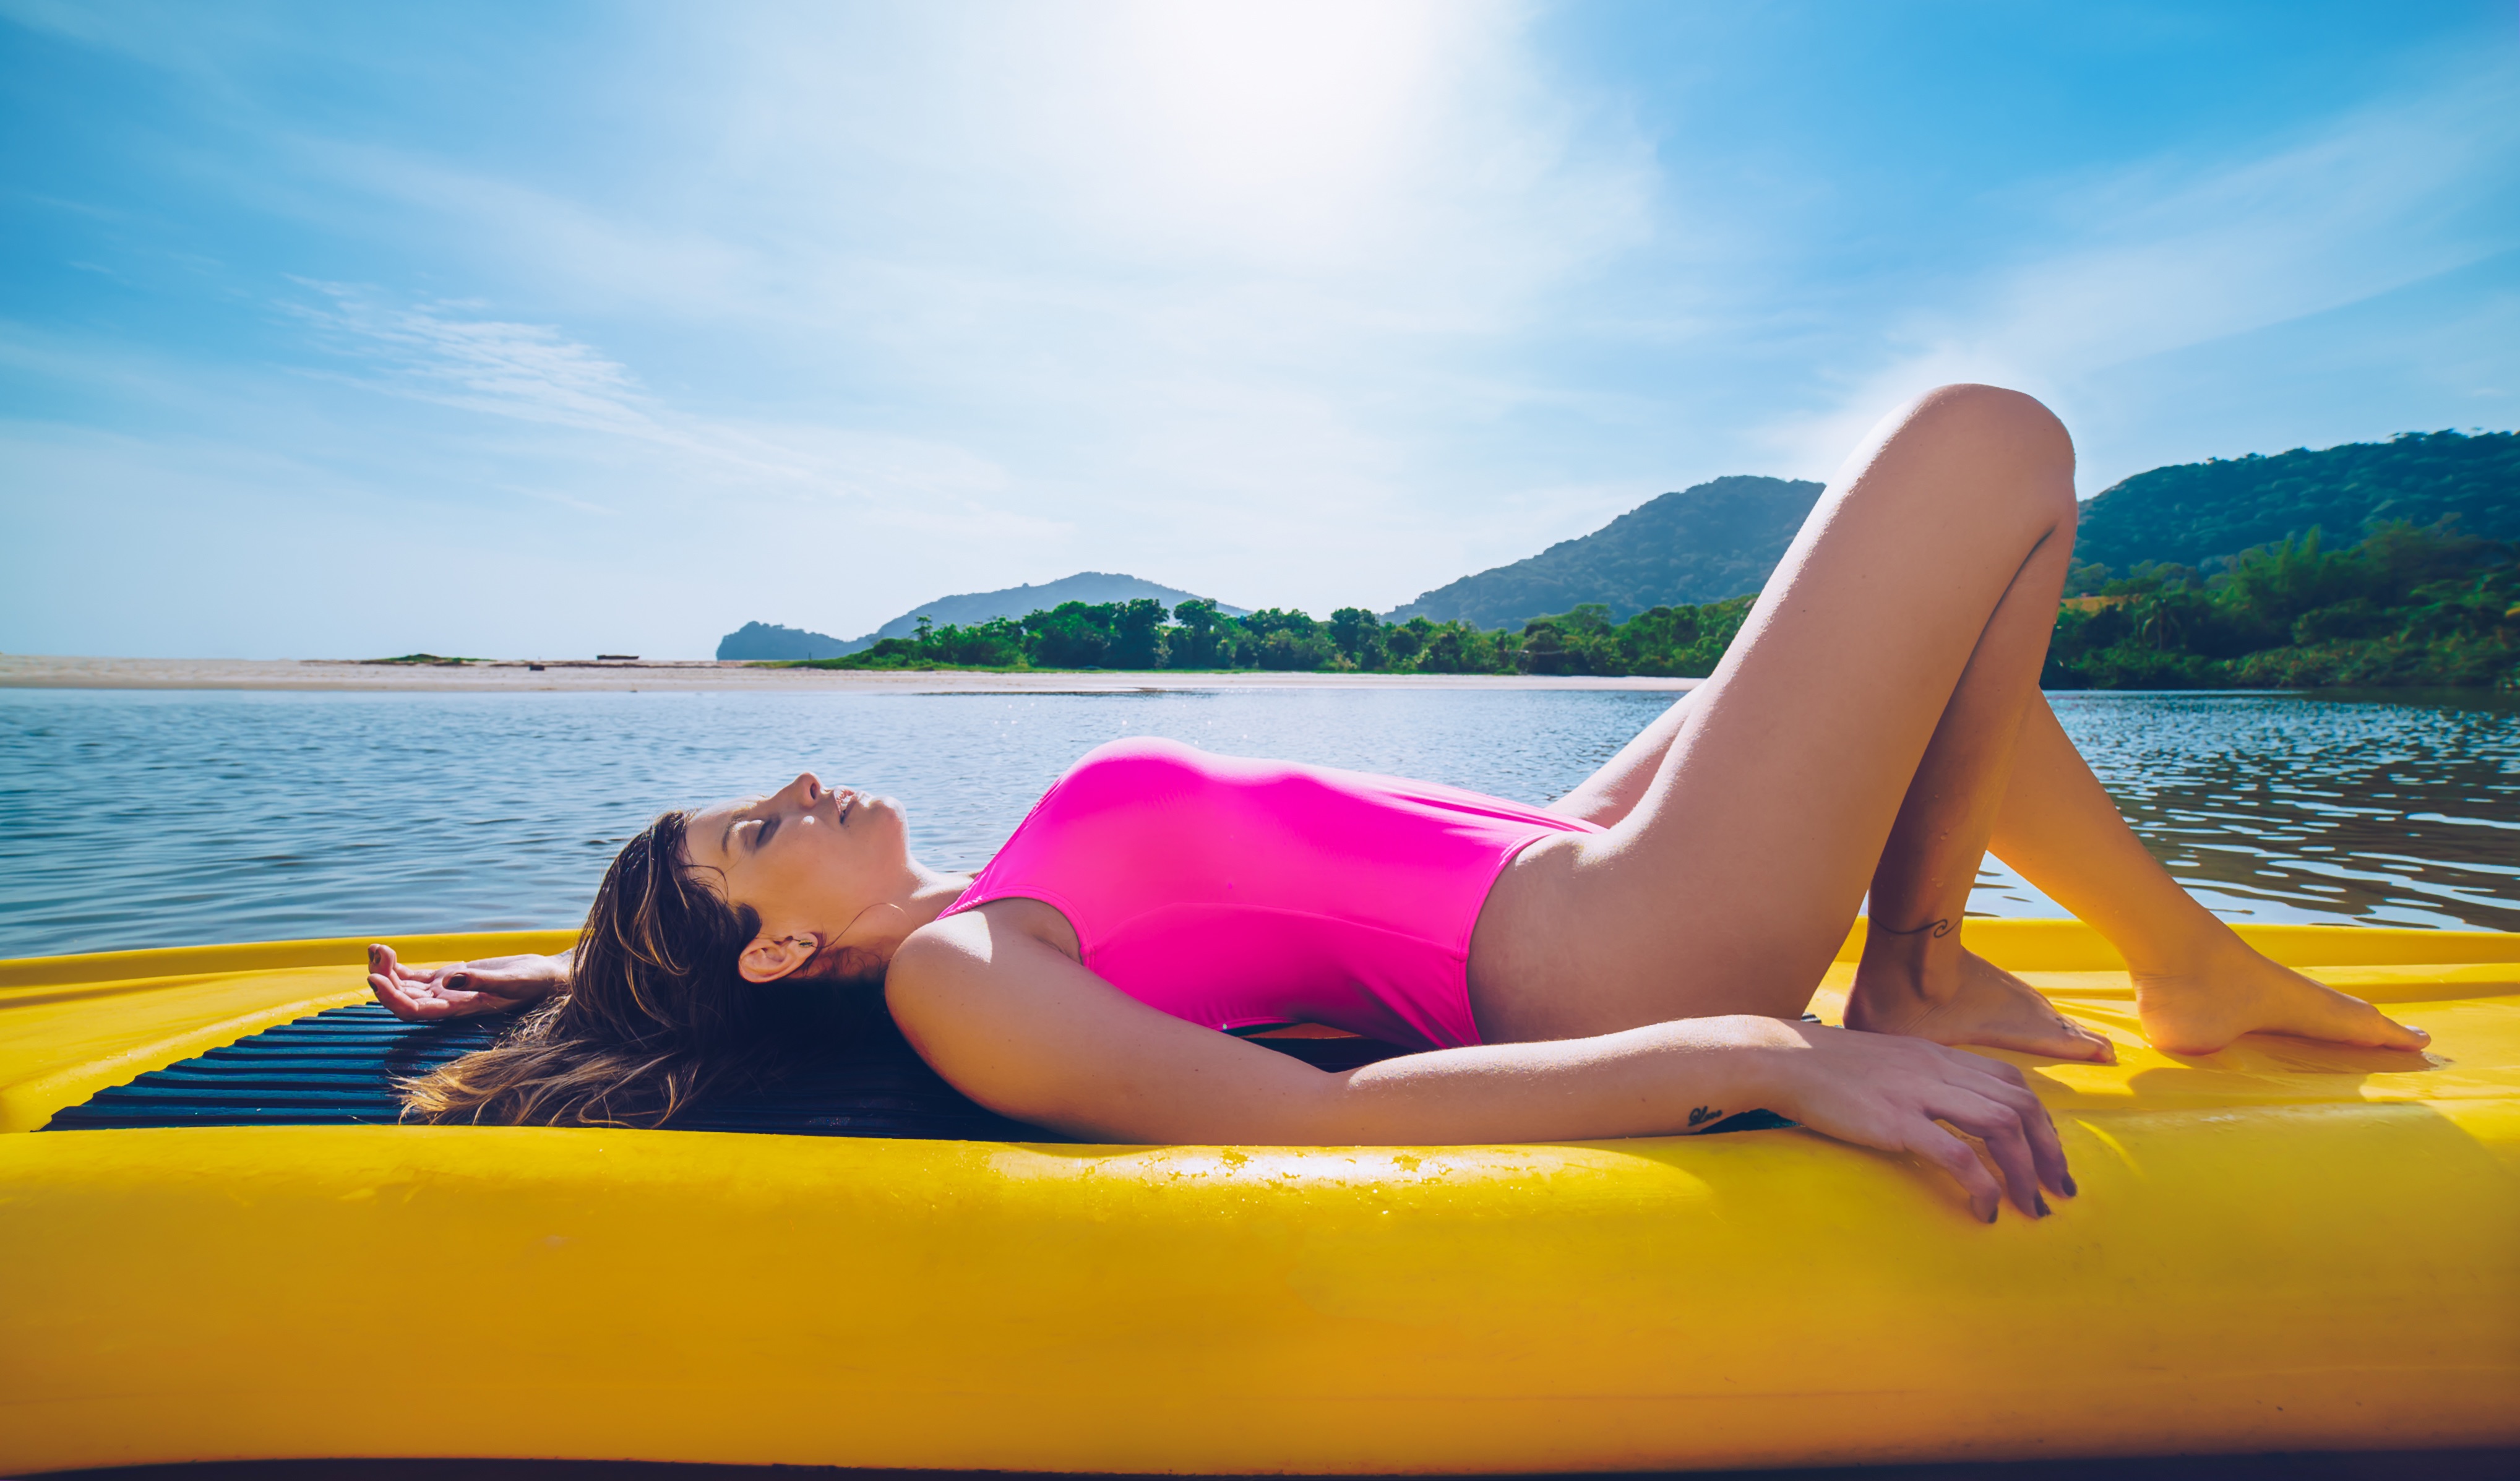
sea, vacation, leg, model, vehicle, sitting, leisure, photo shoot, surfing equipment and supplies, human positions, sun tanning, physical fitness